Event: Typhoon Ruby
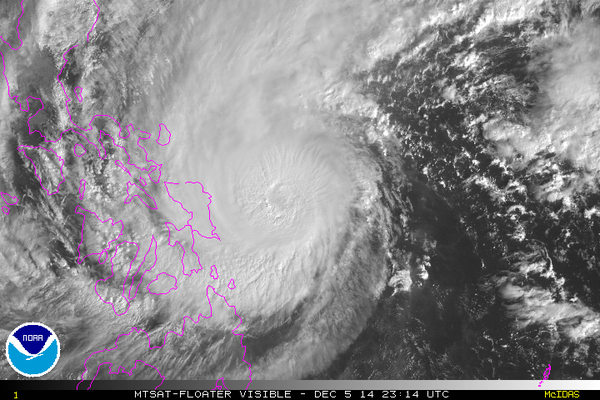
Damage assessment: no_damage